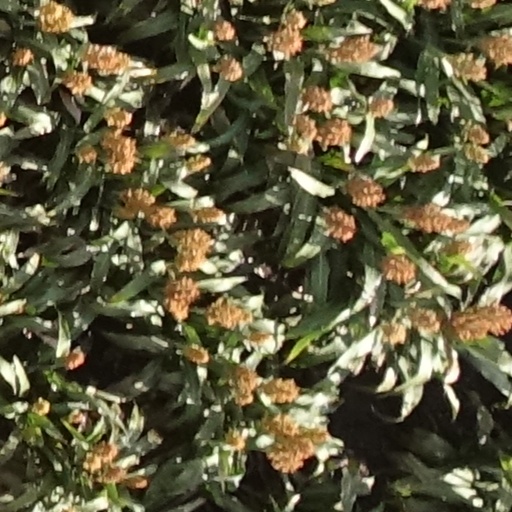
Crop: sorghum